Louise Imogen Guiney

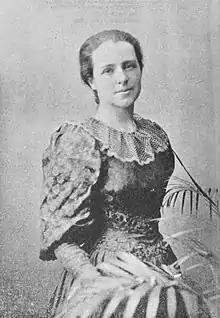
Photograph of Guiney (c. 1894)

Louise Imogen Guiney (January 7, 1861 – November 2, 1920) was an American poet, essayist and editor, born in Roxbury, Massachusetts.